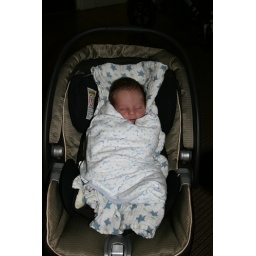
Cozy in the car seat